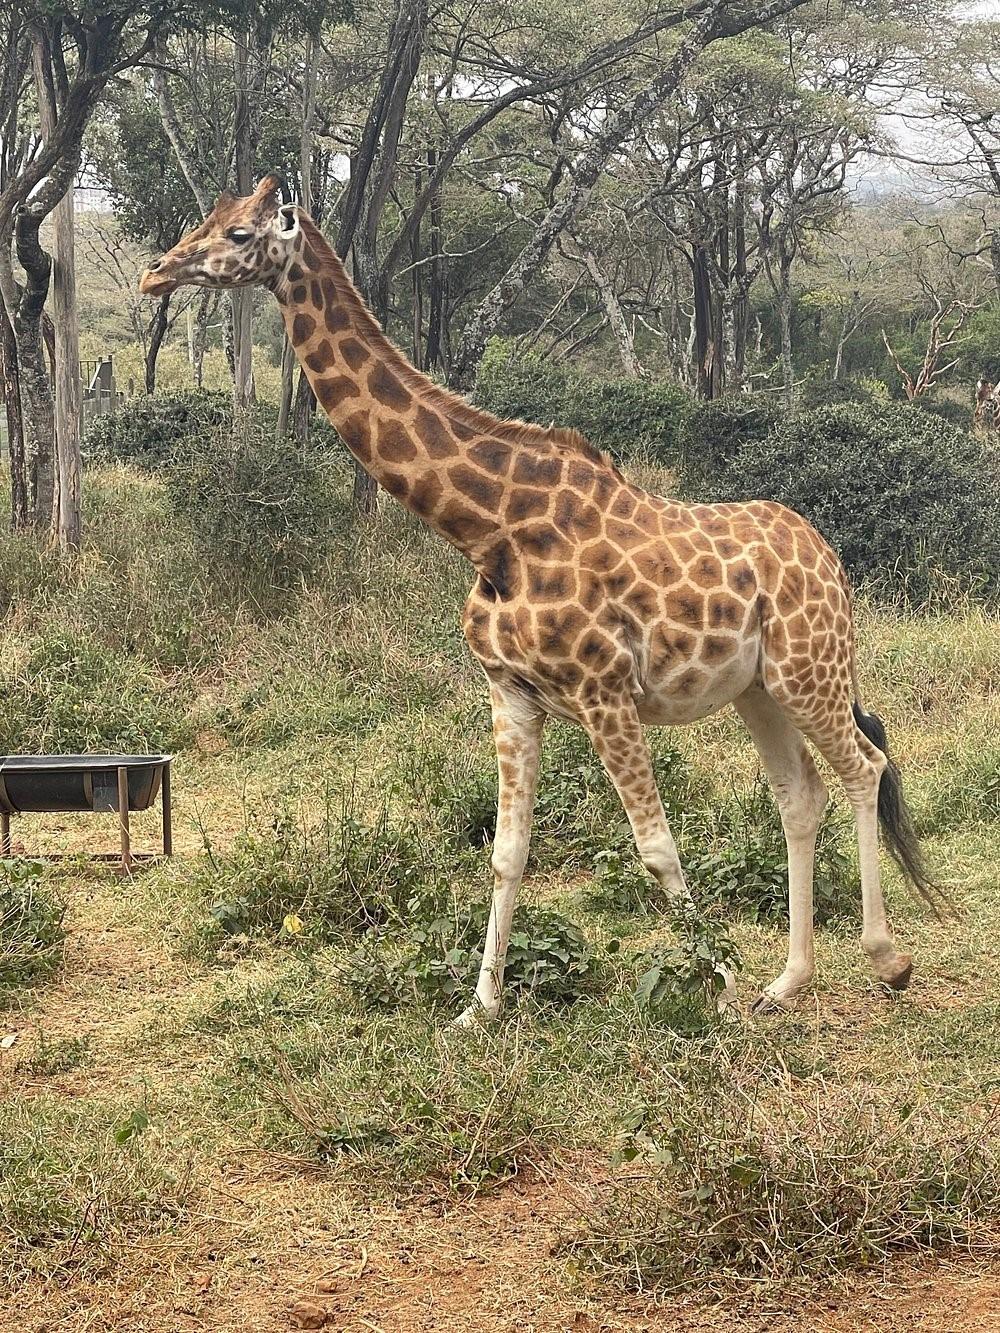
Twiga mwenye madoa ya kahawia, akitembea kwenye ardhi yenye nyasi na vichaka, kwa mbali kuna miti mirefu inayoonekana imepauka, ikionyesha mazingira ya wanyamapori. Twiga huyu anaonekana katika  makazi yake ya asili.